Convict Lake

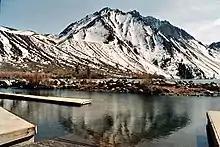
Convict Lake lies in front of Mount Morrison.

The Paiute Indians of the region are said to have called Convict Lake "Wit-sa-nap": "The streams which flowed from the mountains were supposed to be filled with "Pot-sa-wa-gees", water babies, who lived in spirit, but were visible to the eye, having the face of an Indian child and the body of a fish." — According to Indian legend, Hi-na-nu was a wise and noble man, whose spirit was revered by the Indians and to whom they looked for guidance in earthly matters."